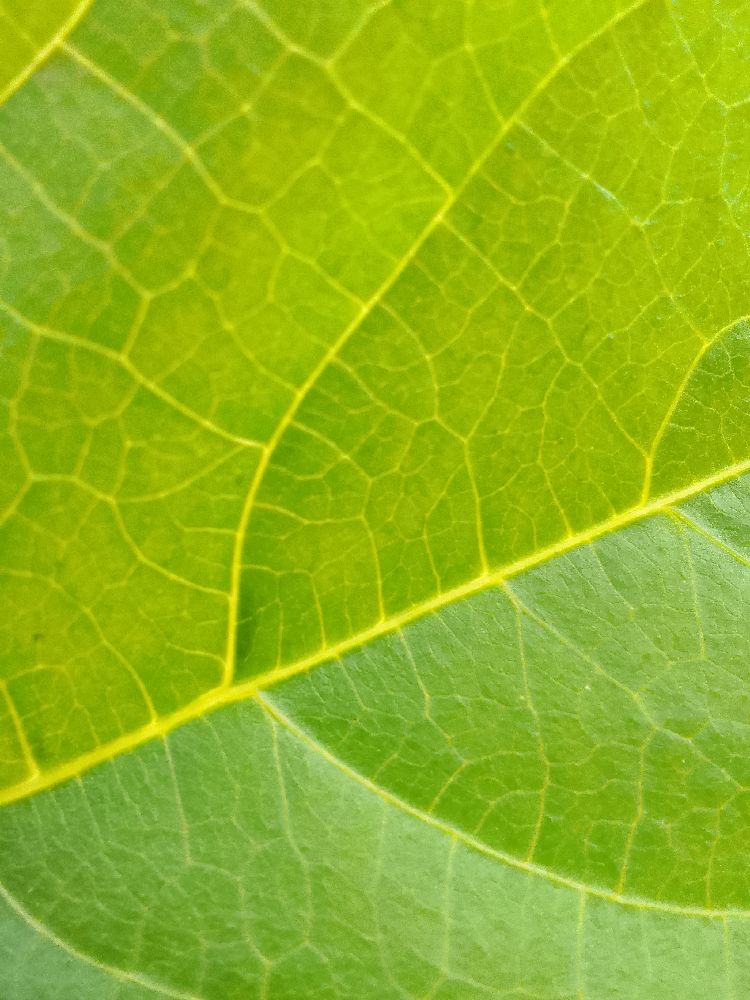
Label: healthy